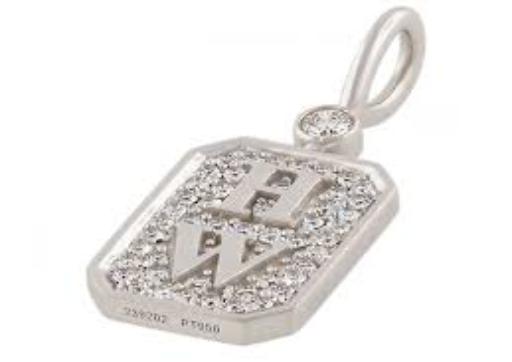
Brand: Harry Winston-2
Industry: Clothes